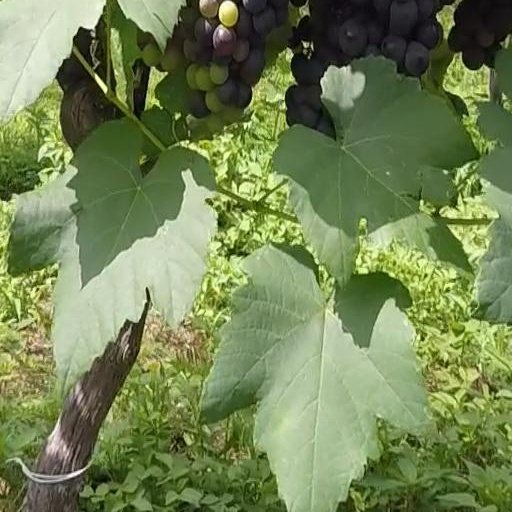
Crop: grape